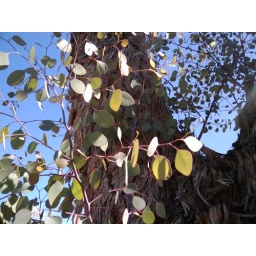
Sometimes it feels like the sky is a special shade of blue here in Phoenix